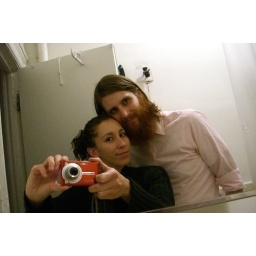
the "birthday" pic in bathroom mirror picture